Barbados at the 2016 Summer Olympics

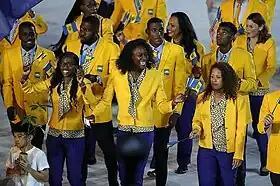
Barbados at the 2016 Summer Olympics opening ceremony.

Barbados competed at the 2016 Summer Olympics in Rio de Janeiro, Brazil, from 5 to 21 August 2016. This was the nation's twelfth appearance at the Summer Olympics, with the exception of the 1980 Summer Olympics in Moscow, because of its partial support to the United States-led boycott.